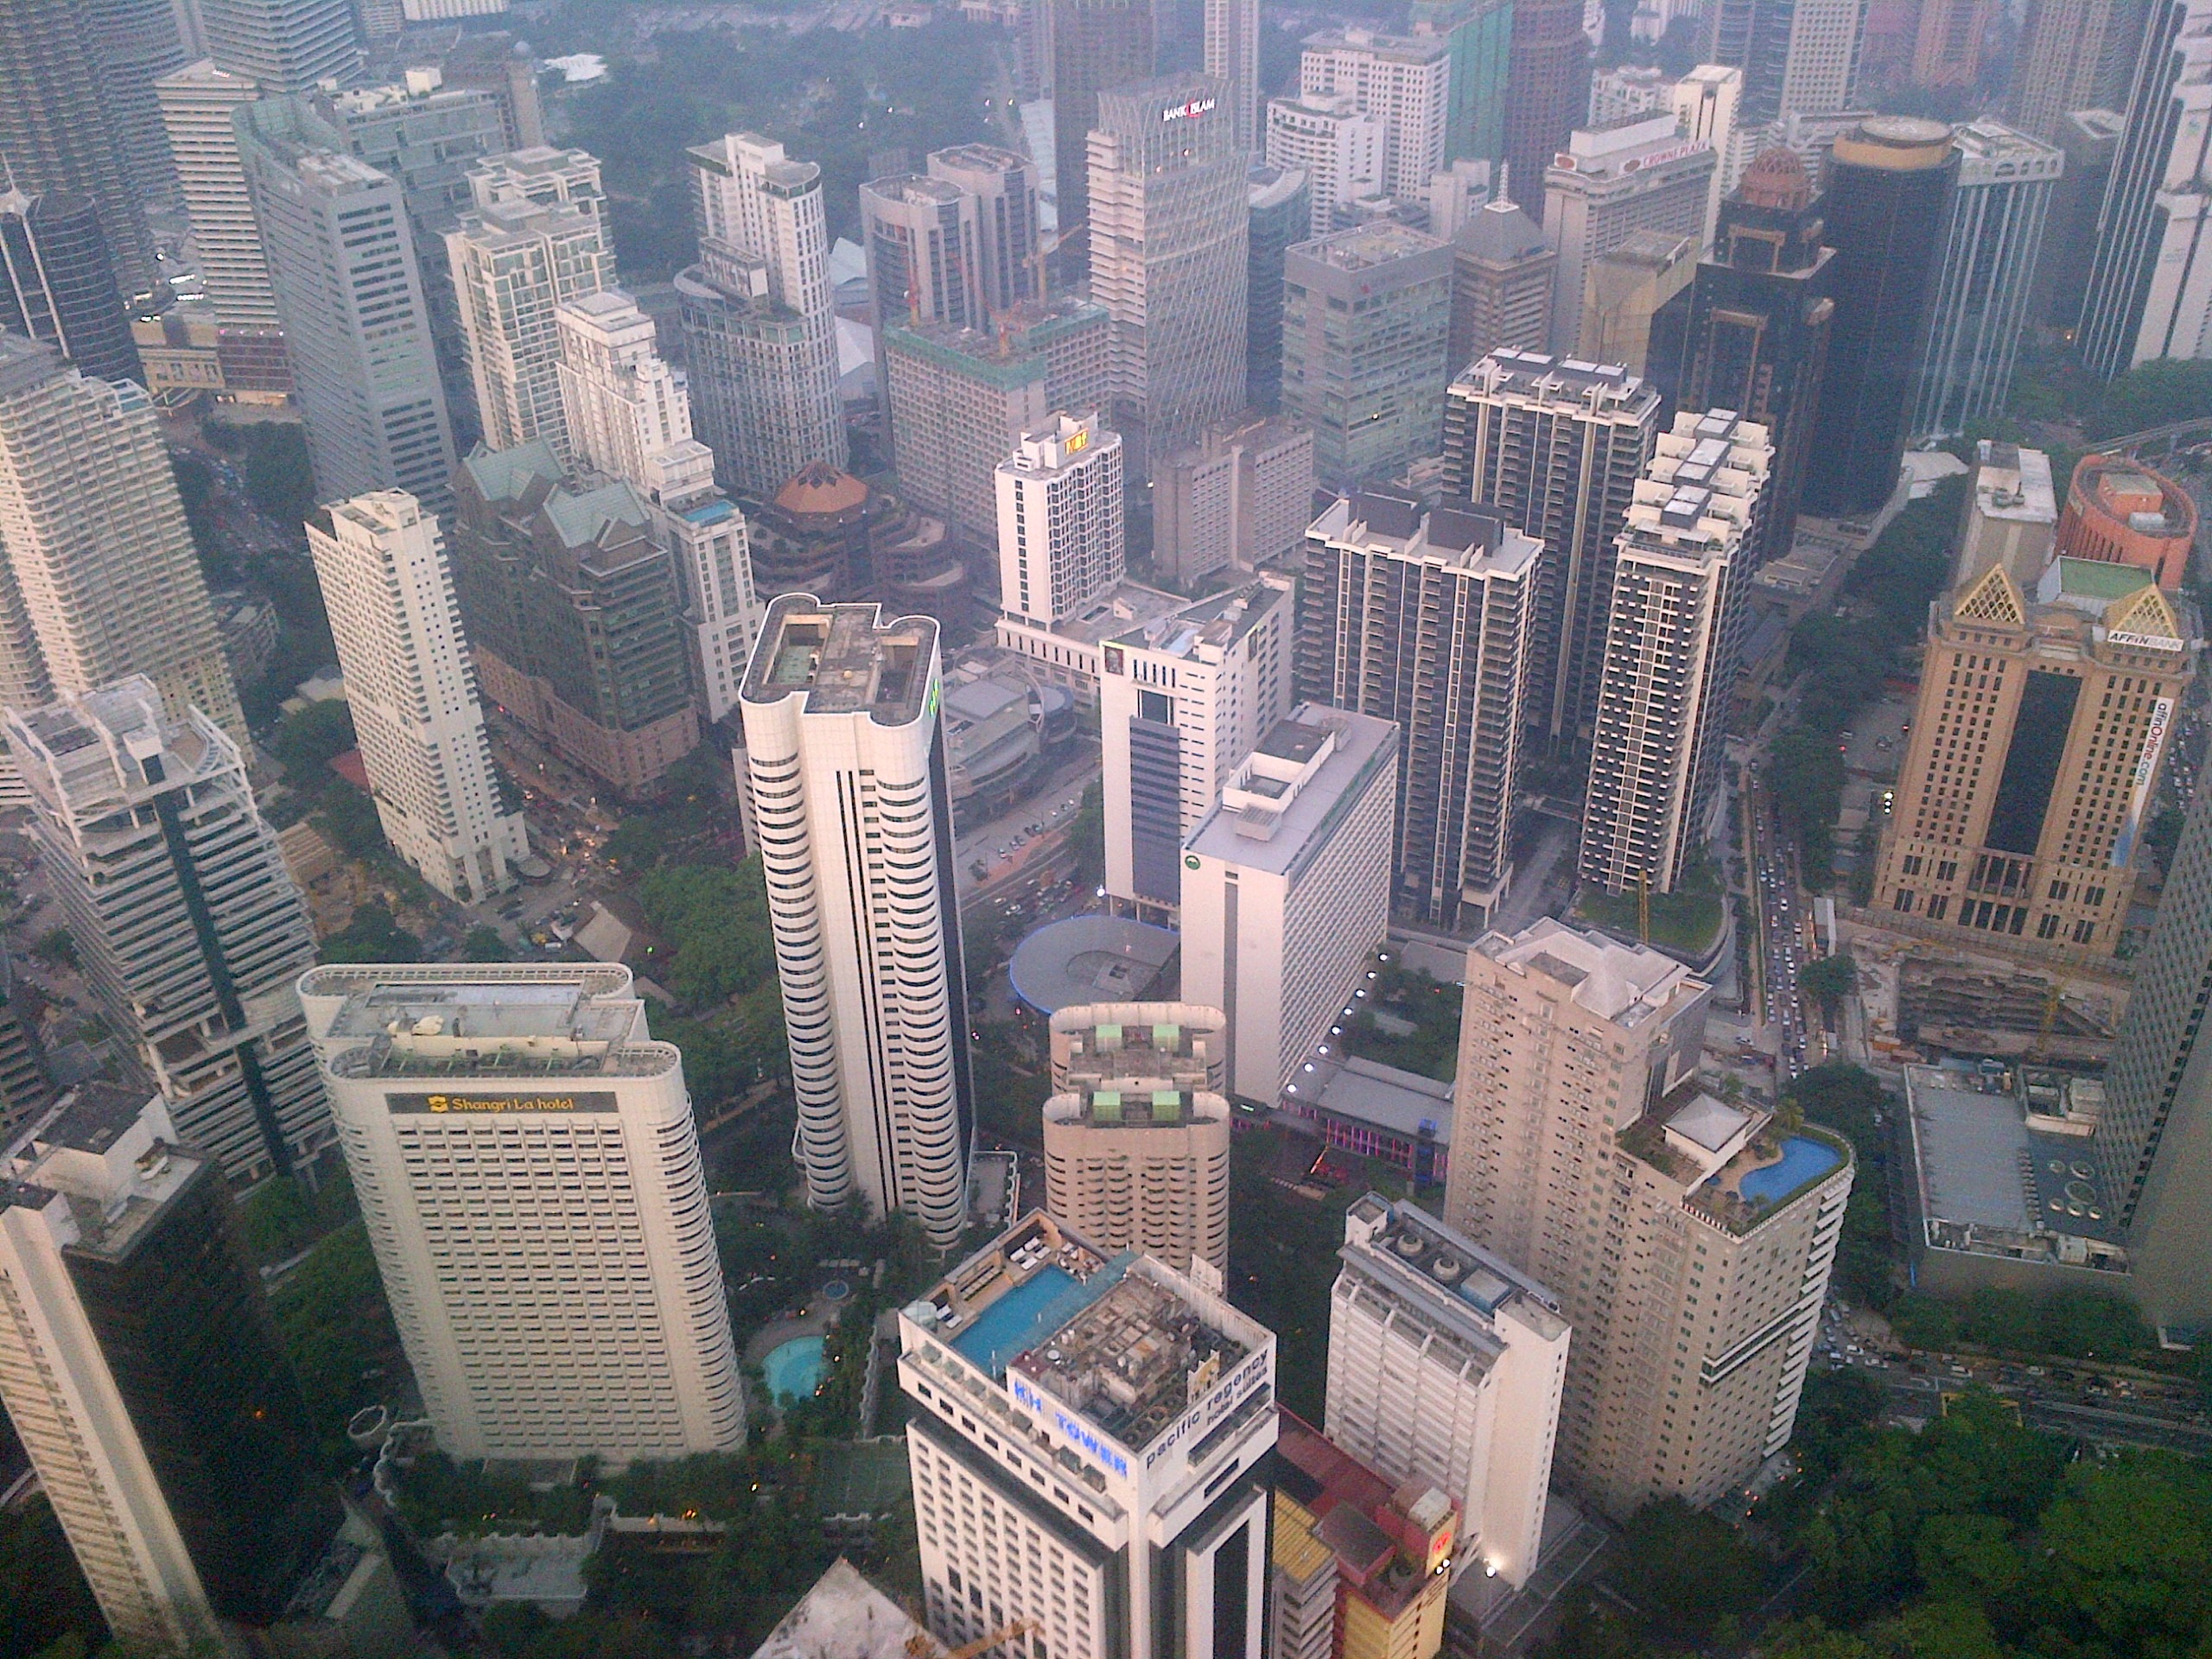
architecture, skyline, city, skyscraper, cityscape, downtown, tower, asia, landmark, tower block, malaysia, metropolis, neighbourhood, bird's eye view, kuala, aerial photography, lumpur, urban area, residential area, geographical feature, human settlement, atmosphere of earth, metropolitan area